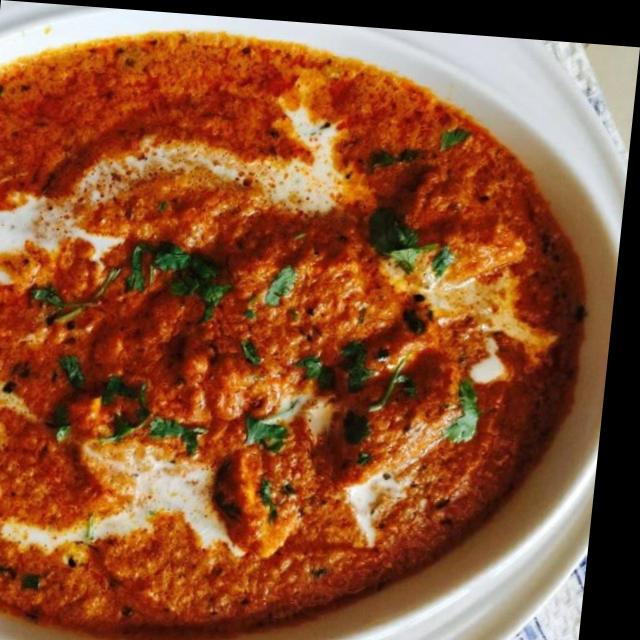
Dish: shahi_paneer